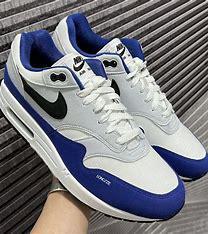
Brand: Nike
Model: Air Max 1 G